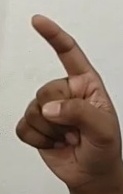
ASL sign: Z